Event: Nepal Earthquake
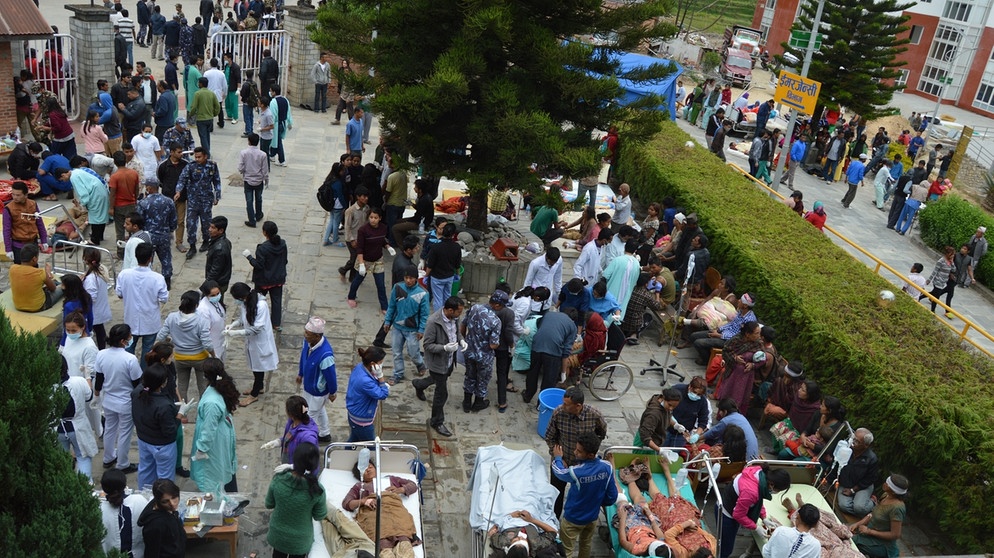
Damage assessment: damage